Dengvaxia controversy

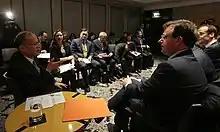
President Aquino converses with Sanofi Pasteur CEO Olivier Charmeil during a courtesy call on December 1, 2015, in Paris, France.

On December 1, 2015, former President Benigno Aquino III met with executives of Sanofi Pasteur in a courtesy call in Paris, making the Philippines the first Asian country to approve the commercial sale of Dengvaxia.